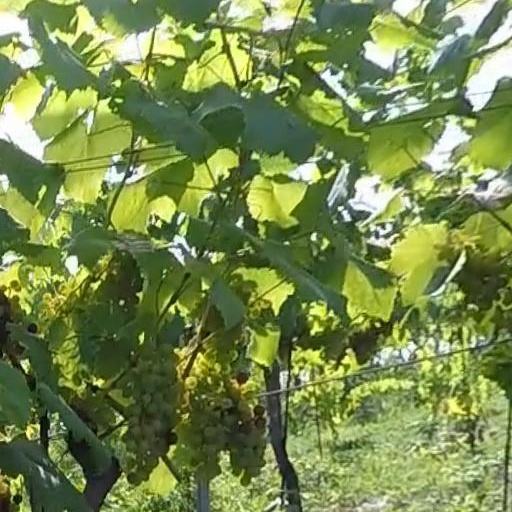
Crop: grape